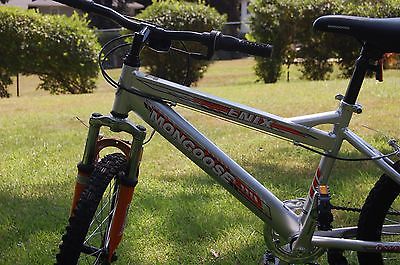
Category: bicycle